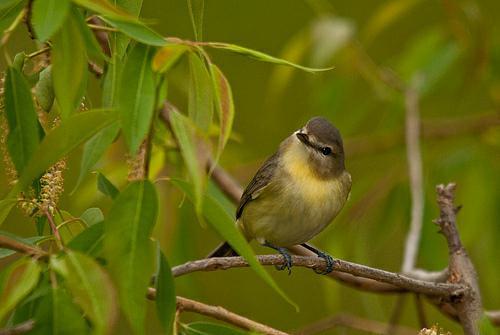
A photo of a philadelphia vireo